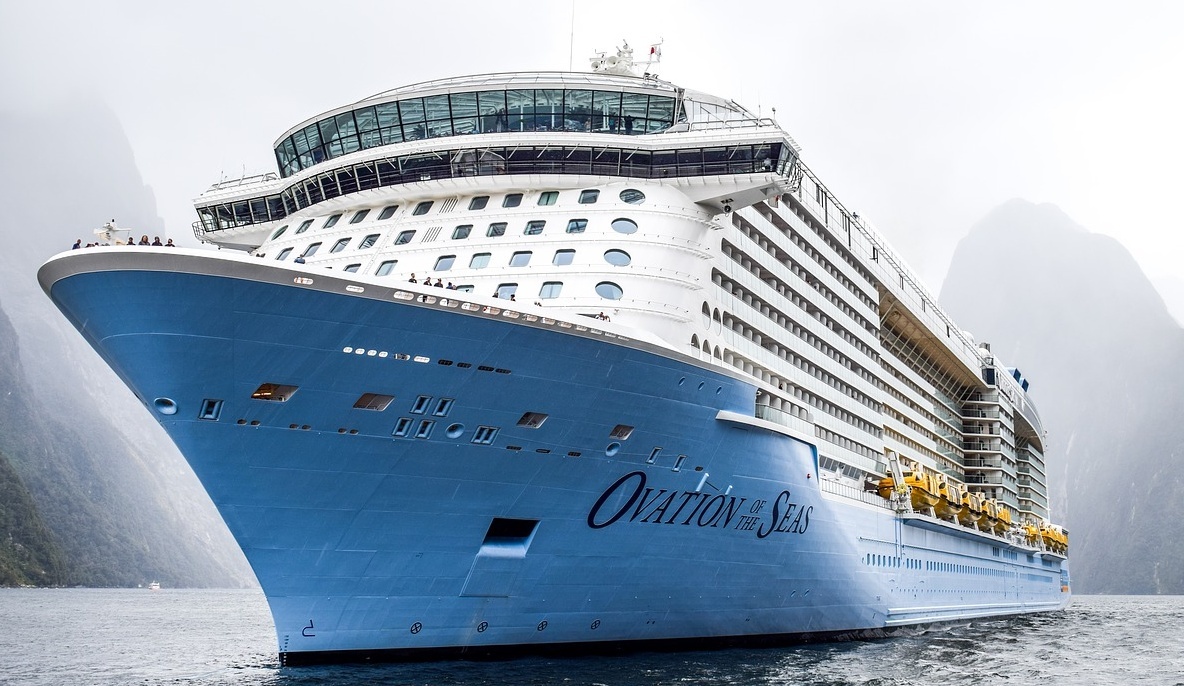
Vehicle type: Ships